The Tender Hour

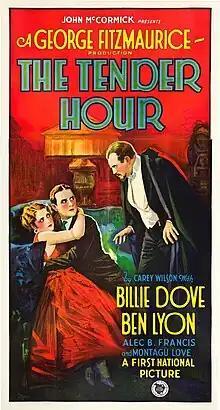
Theatrical release poster

The Tender Hour is a 1927 American romantic drama film directed by George Fitzmaurice, written by Winifred Dunn, and starring Billie Dove, Ben Lyon, Montagu Love, Alec B. Francis, Constantine Romanoff, and Laska Winter. It was released on May 1, 1927, by First National Pictures.